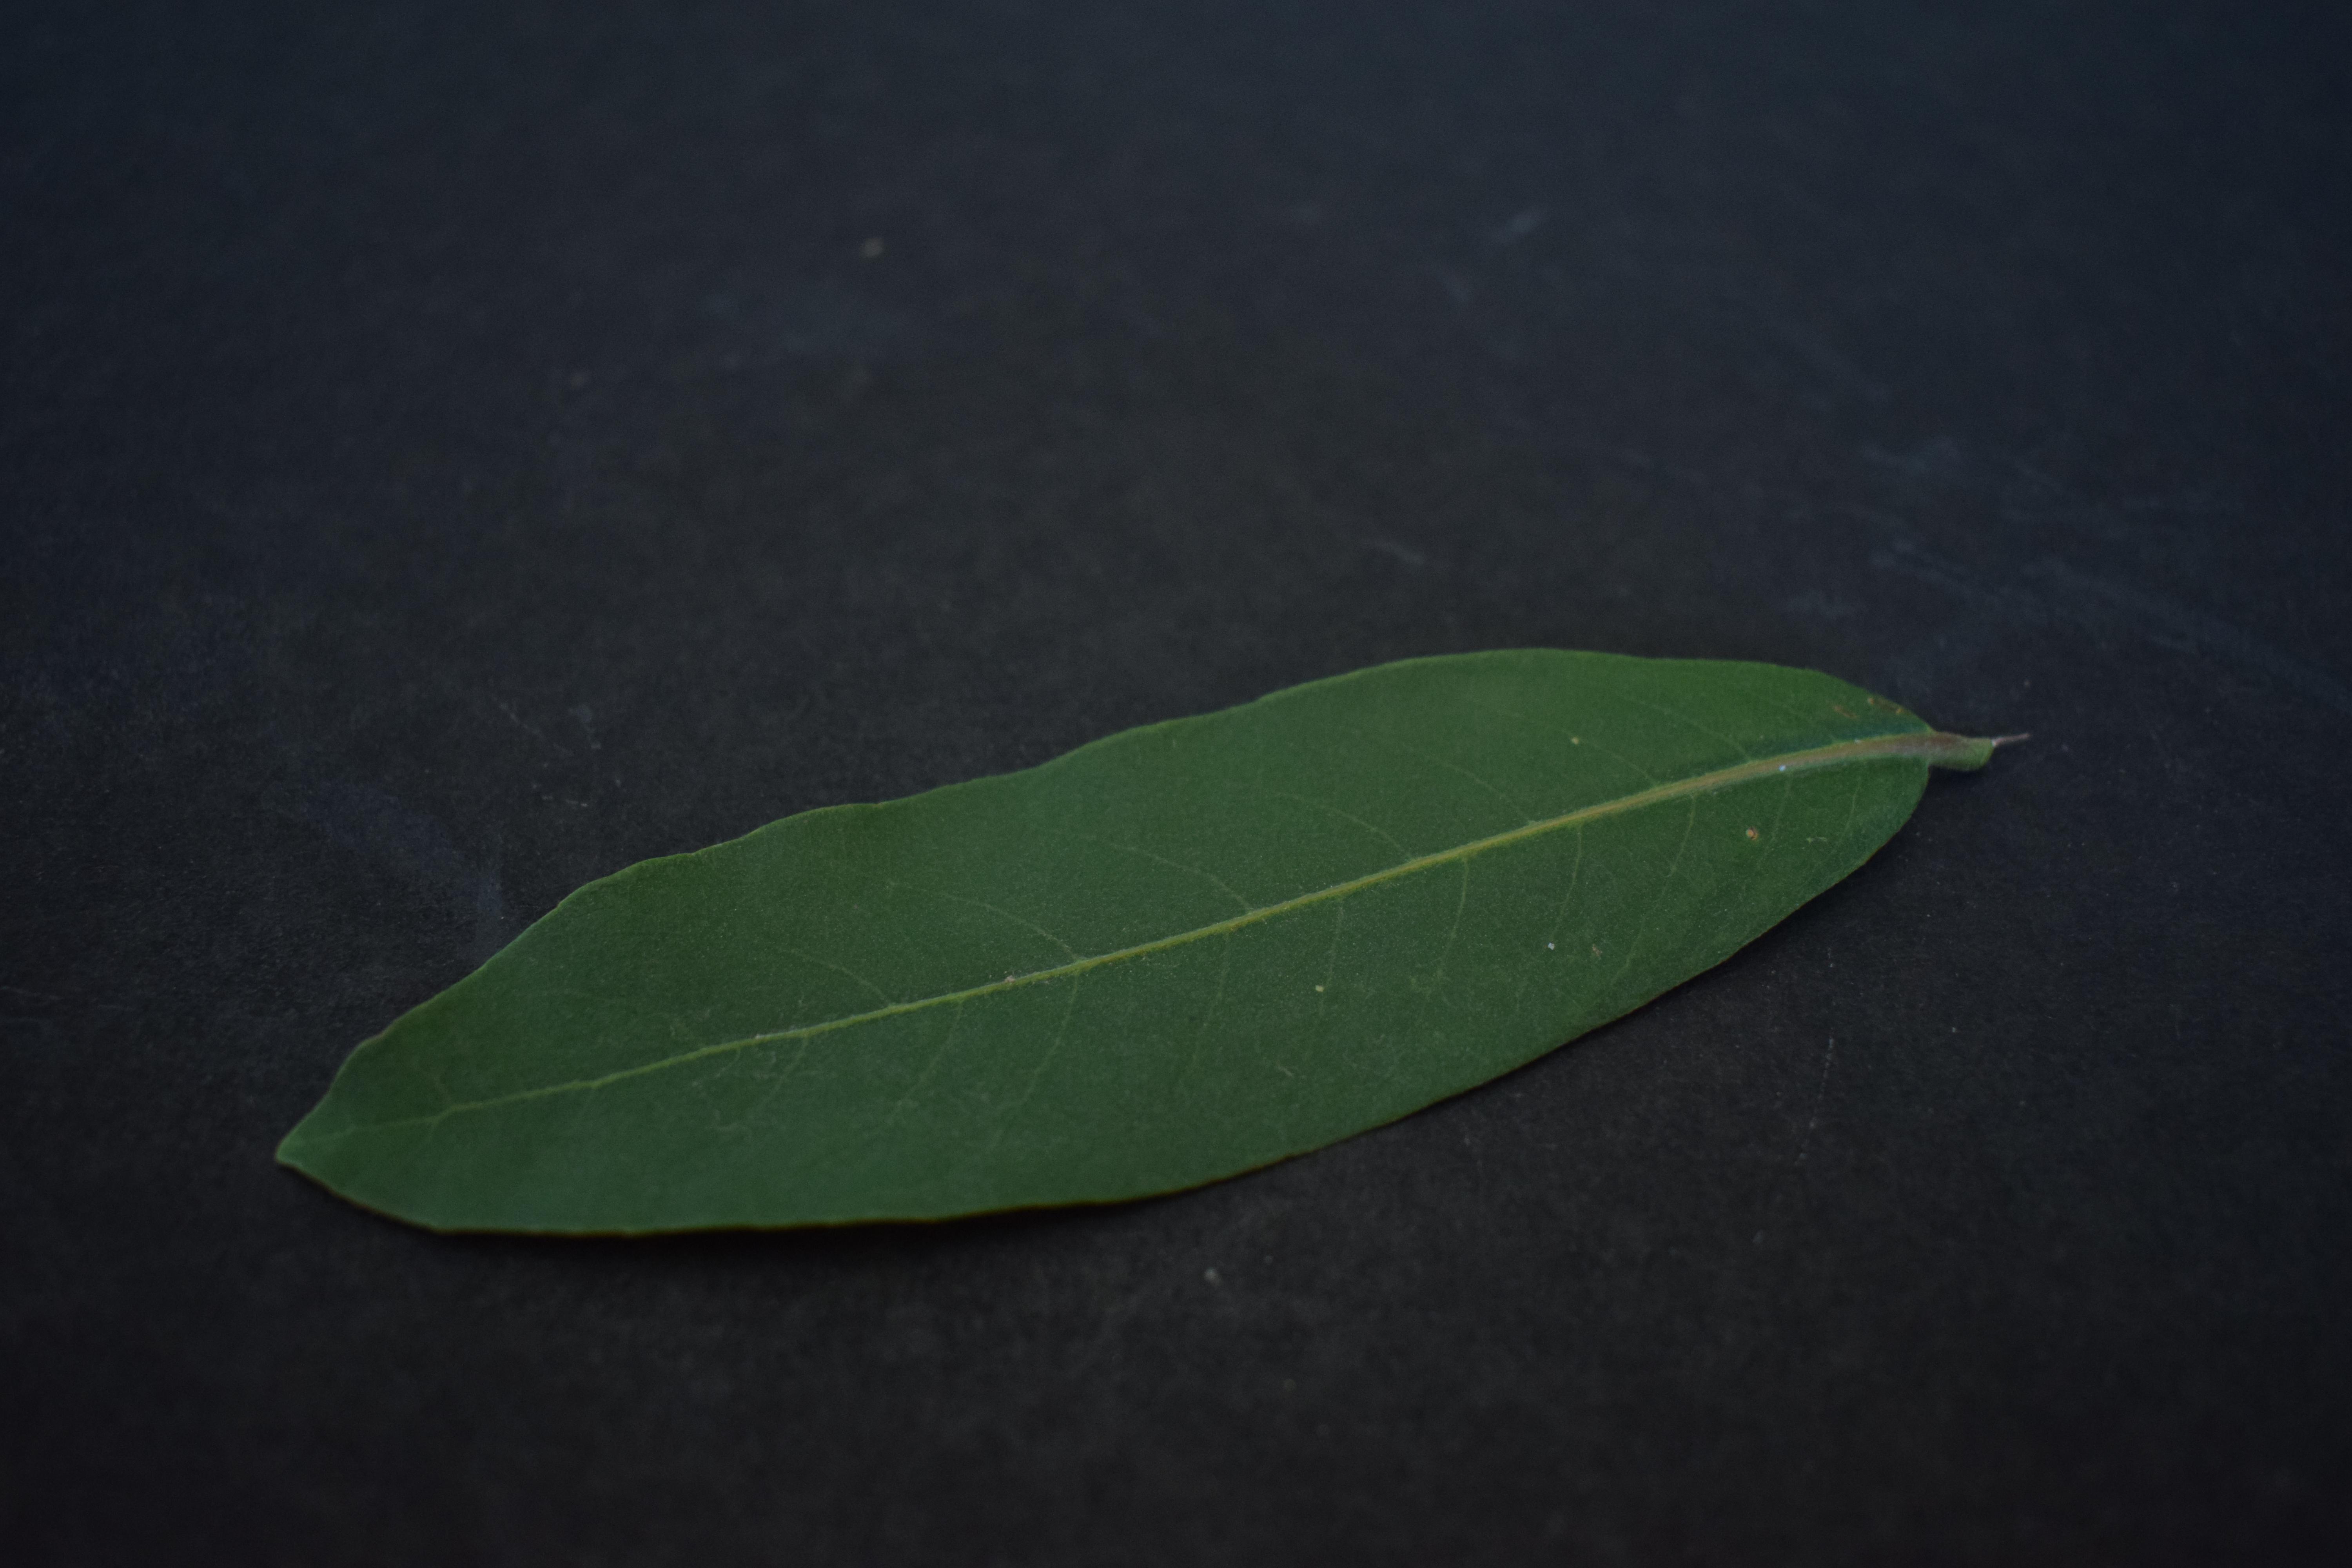
Plant species: Arjun